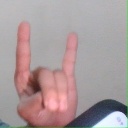
अक्षर: श